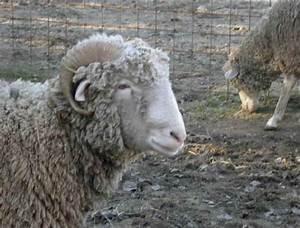
sheep